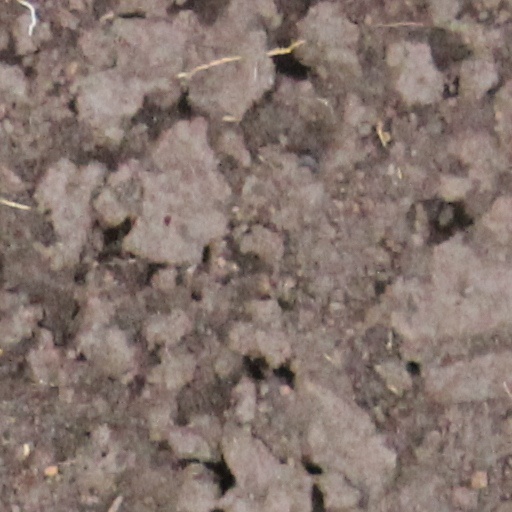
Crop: wheat